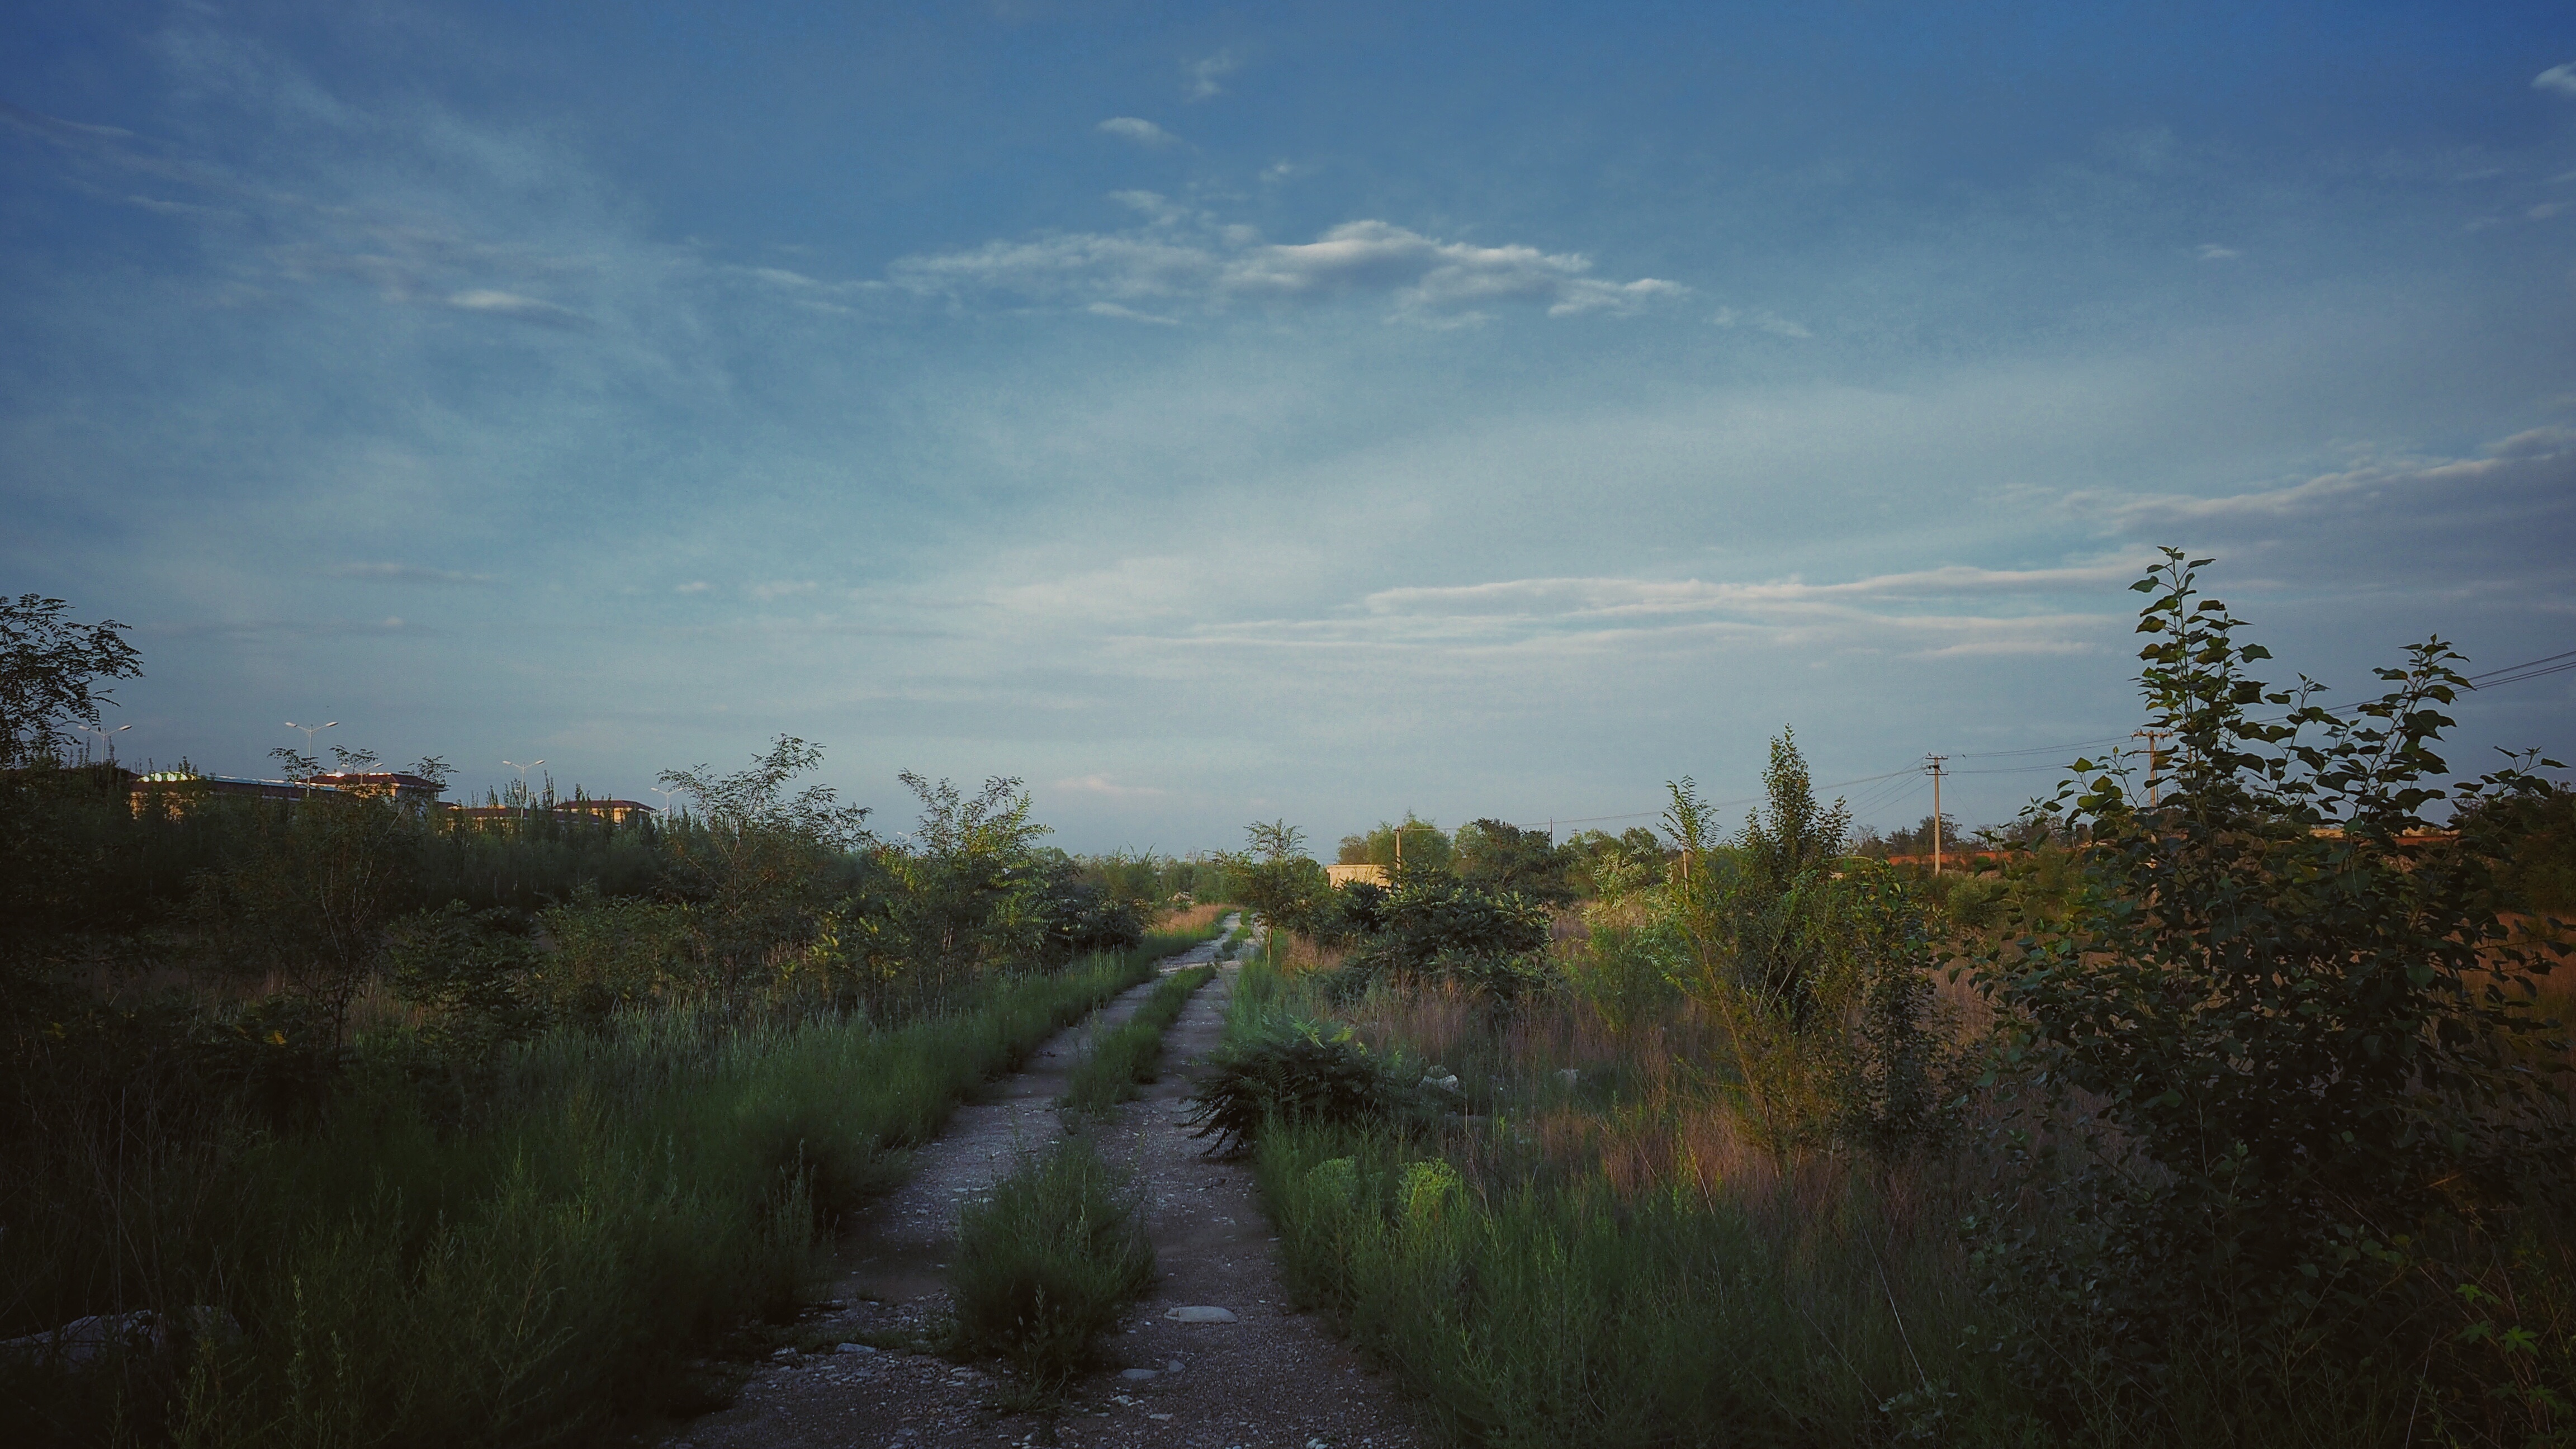
landscape, tree, nature, forest, grass, horizon, wilderness, mountain, cloud, sky, sunrise, sunset, field, sunlight, morning, hill, dawn, dusk, evening, reflection, autumn, weather, wetland, habitat, rural area, meteorological phenomenon, natural environment, atmospheric phenomenon, woody plant